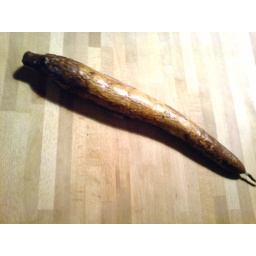
My feet in the sky of Bilbao and my head in San Francisco street